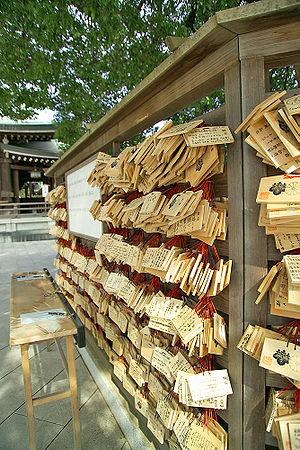
Un ema est une plaque en bois contenant des prières ou des vœux que l'on trouve dans les sanctuaires shintô au Japon. Les fidèles inscrivent leur vœu ou leur prière sur l'ema, puis l'accrochent à un portique près du temple pour qu'il soit lu par les kamis.